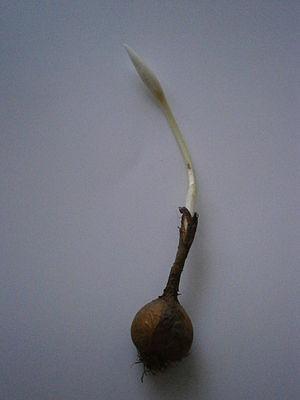
Corme de Colchicum alpinum
Le colchique des Alpes est une plante vivace de la famille des Colchicacées.